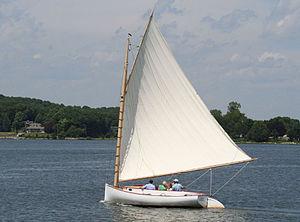
Un catboat est un voilier à un seul mât avec une seule grand-voile à corne, sans foc. L'emplanture du mât est située très à l'avant du bateau. Le terme « catboat » désigne à la fois le type de gréement et le voilier ainsi gréé.